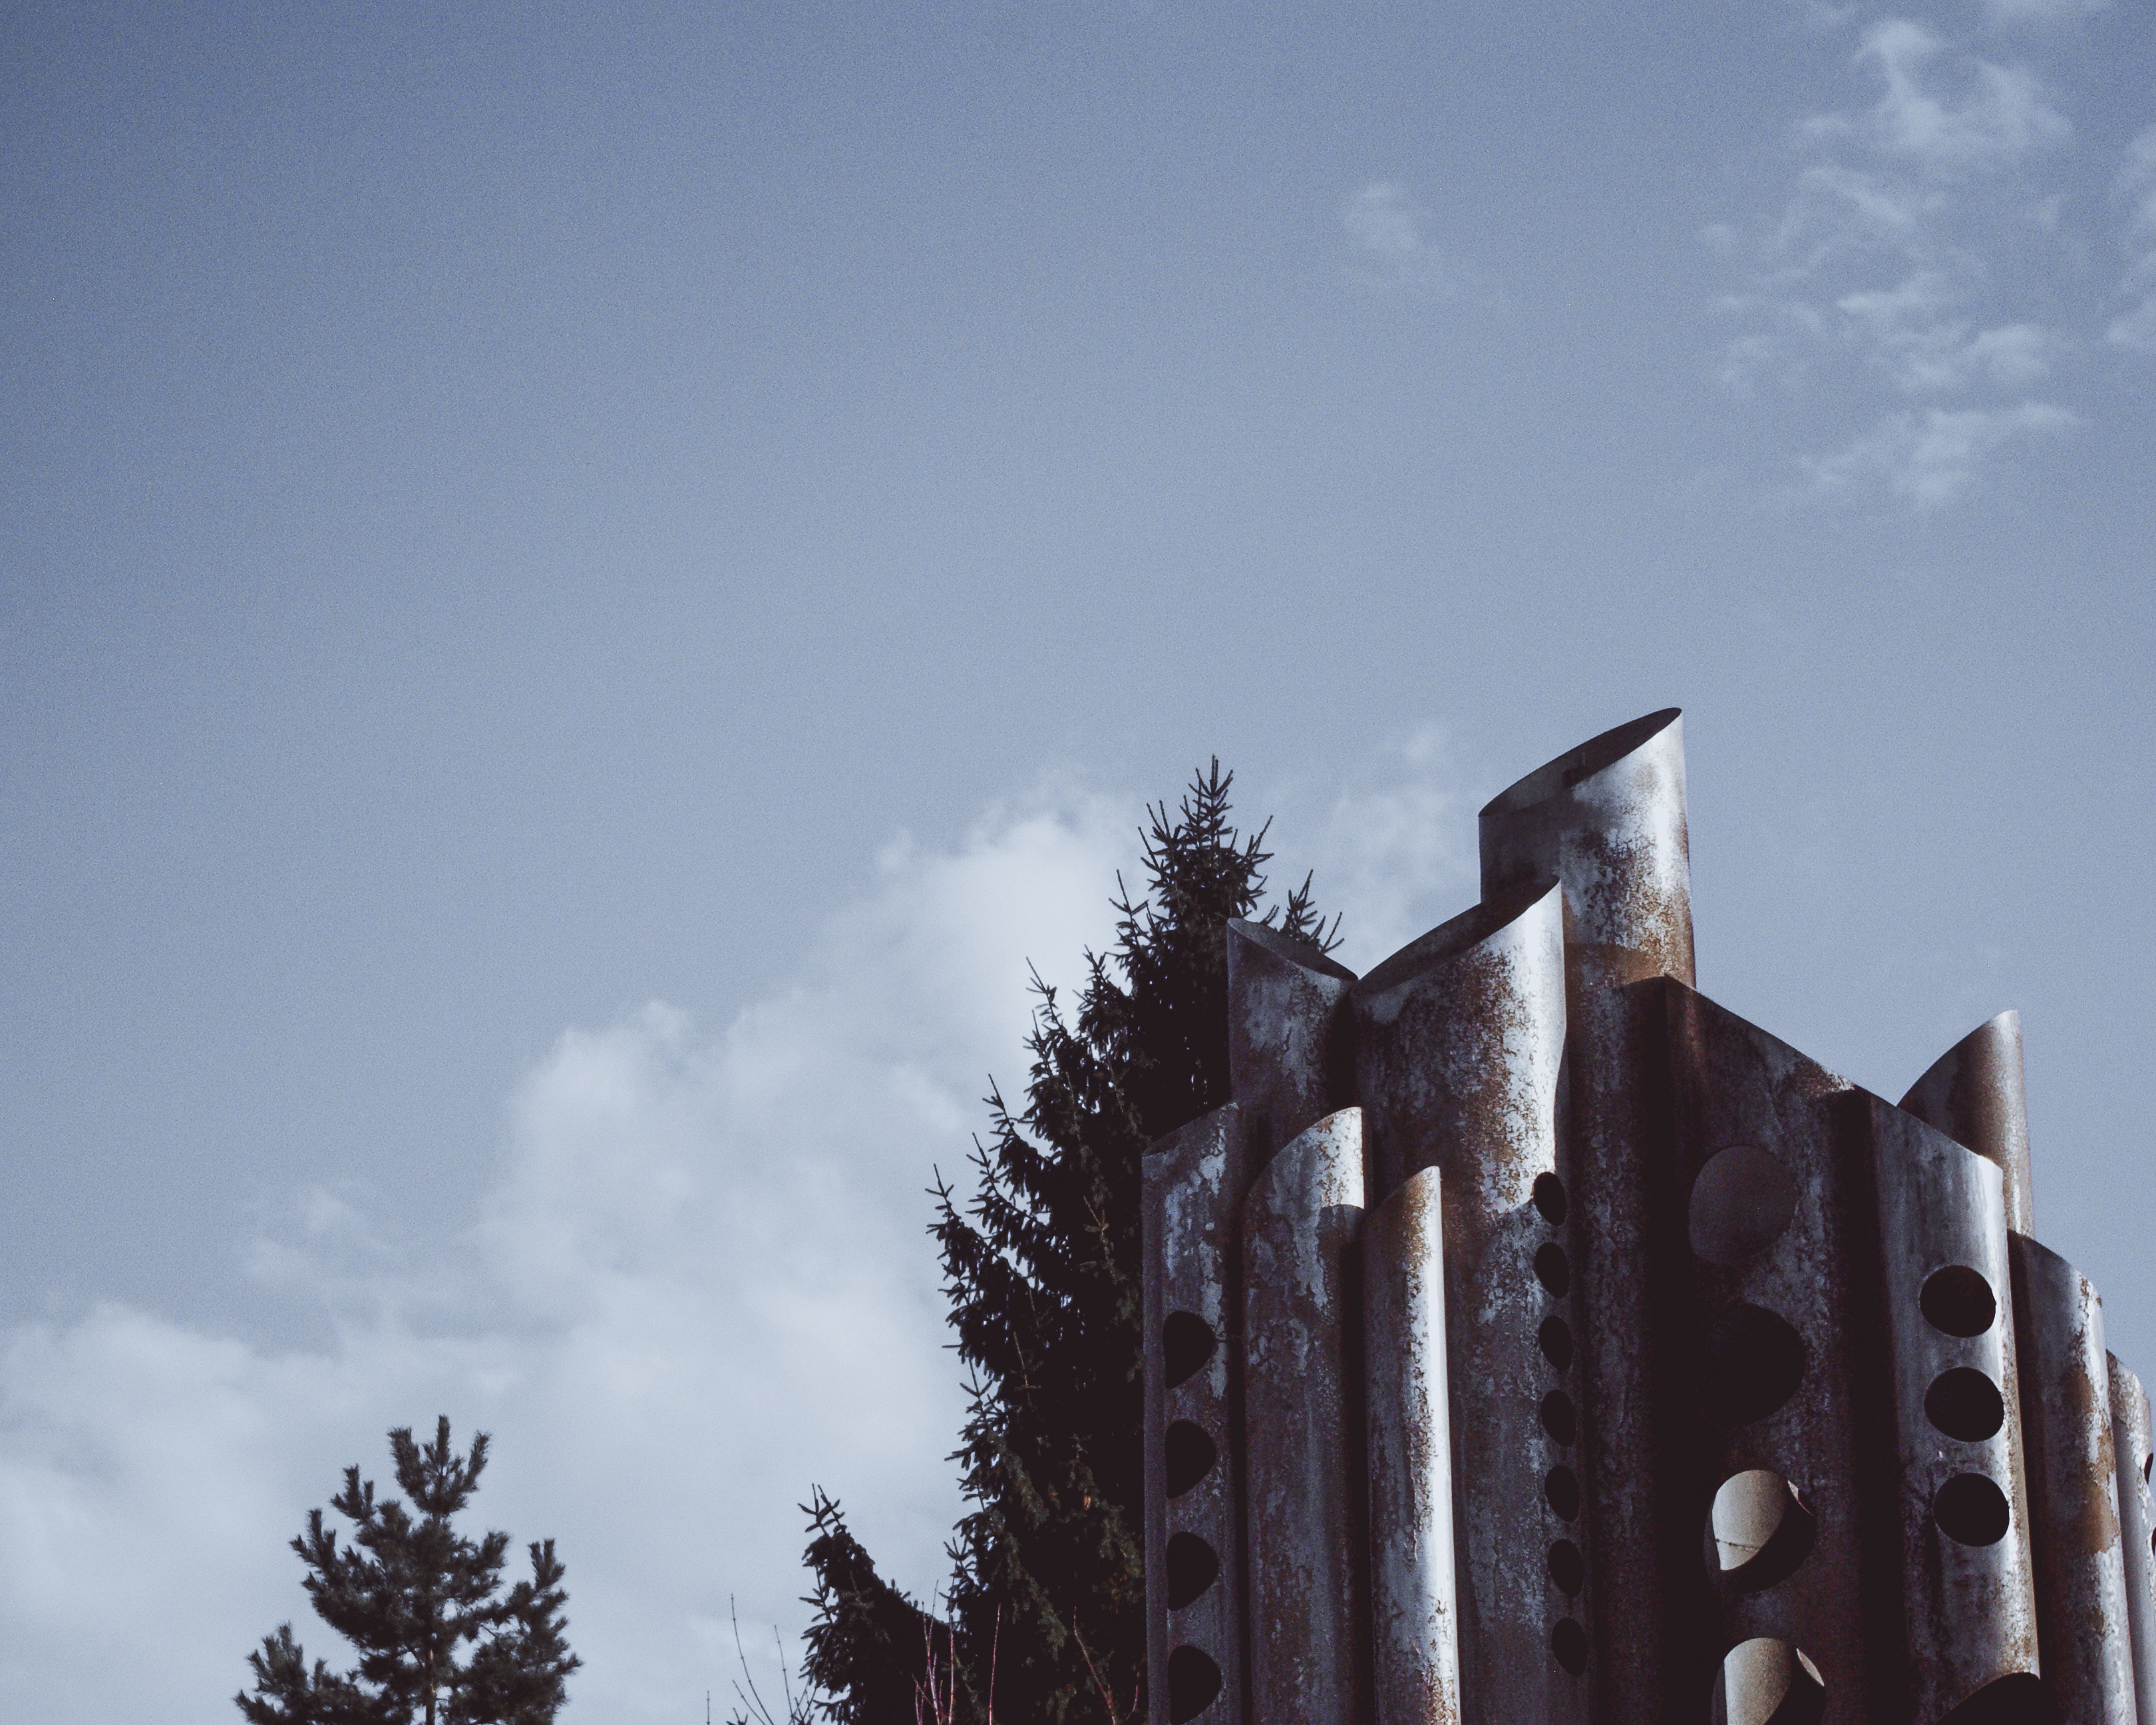
sky, architecture, daytime, tree, cloud, building, sunlight, branch, city, plant, facade, winter, house, world, church